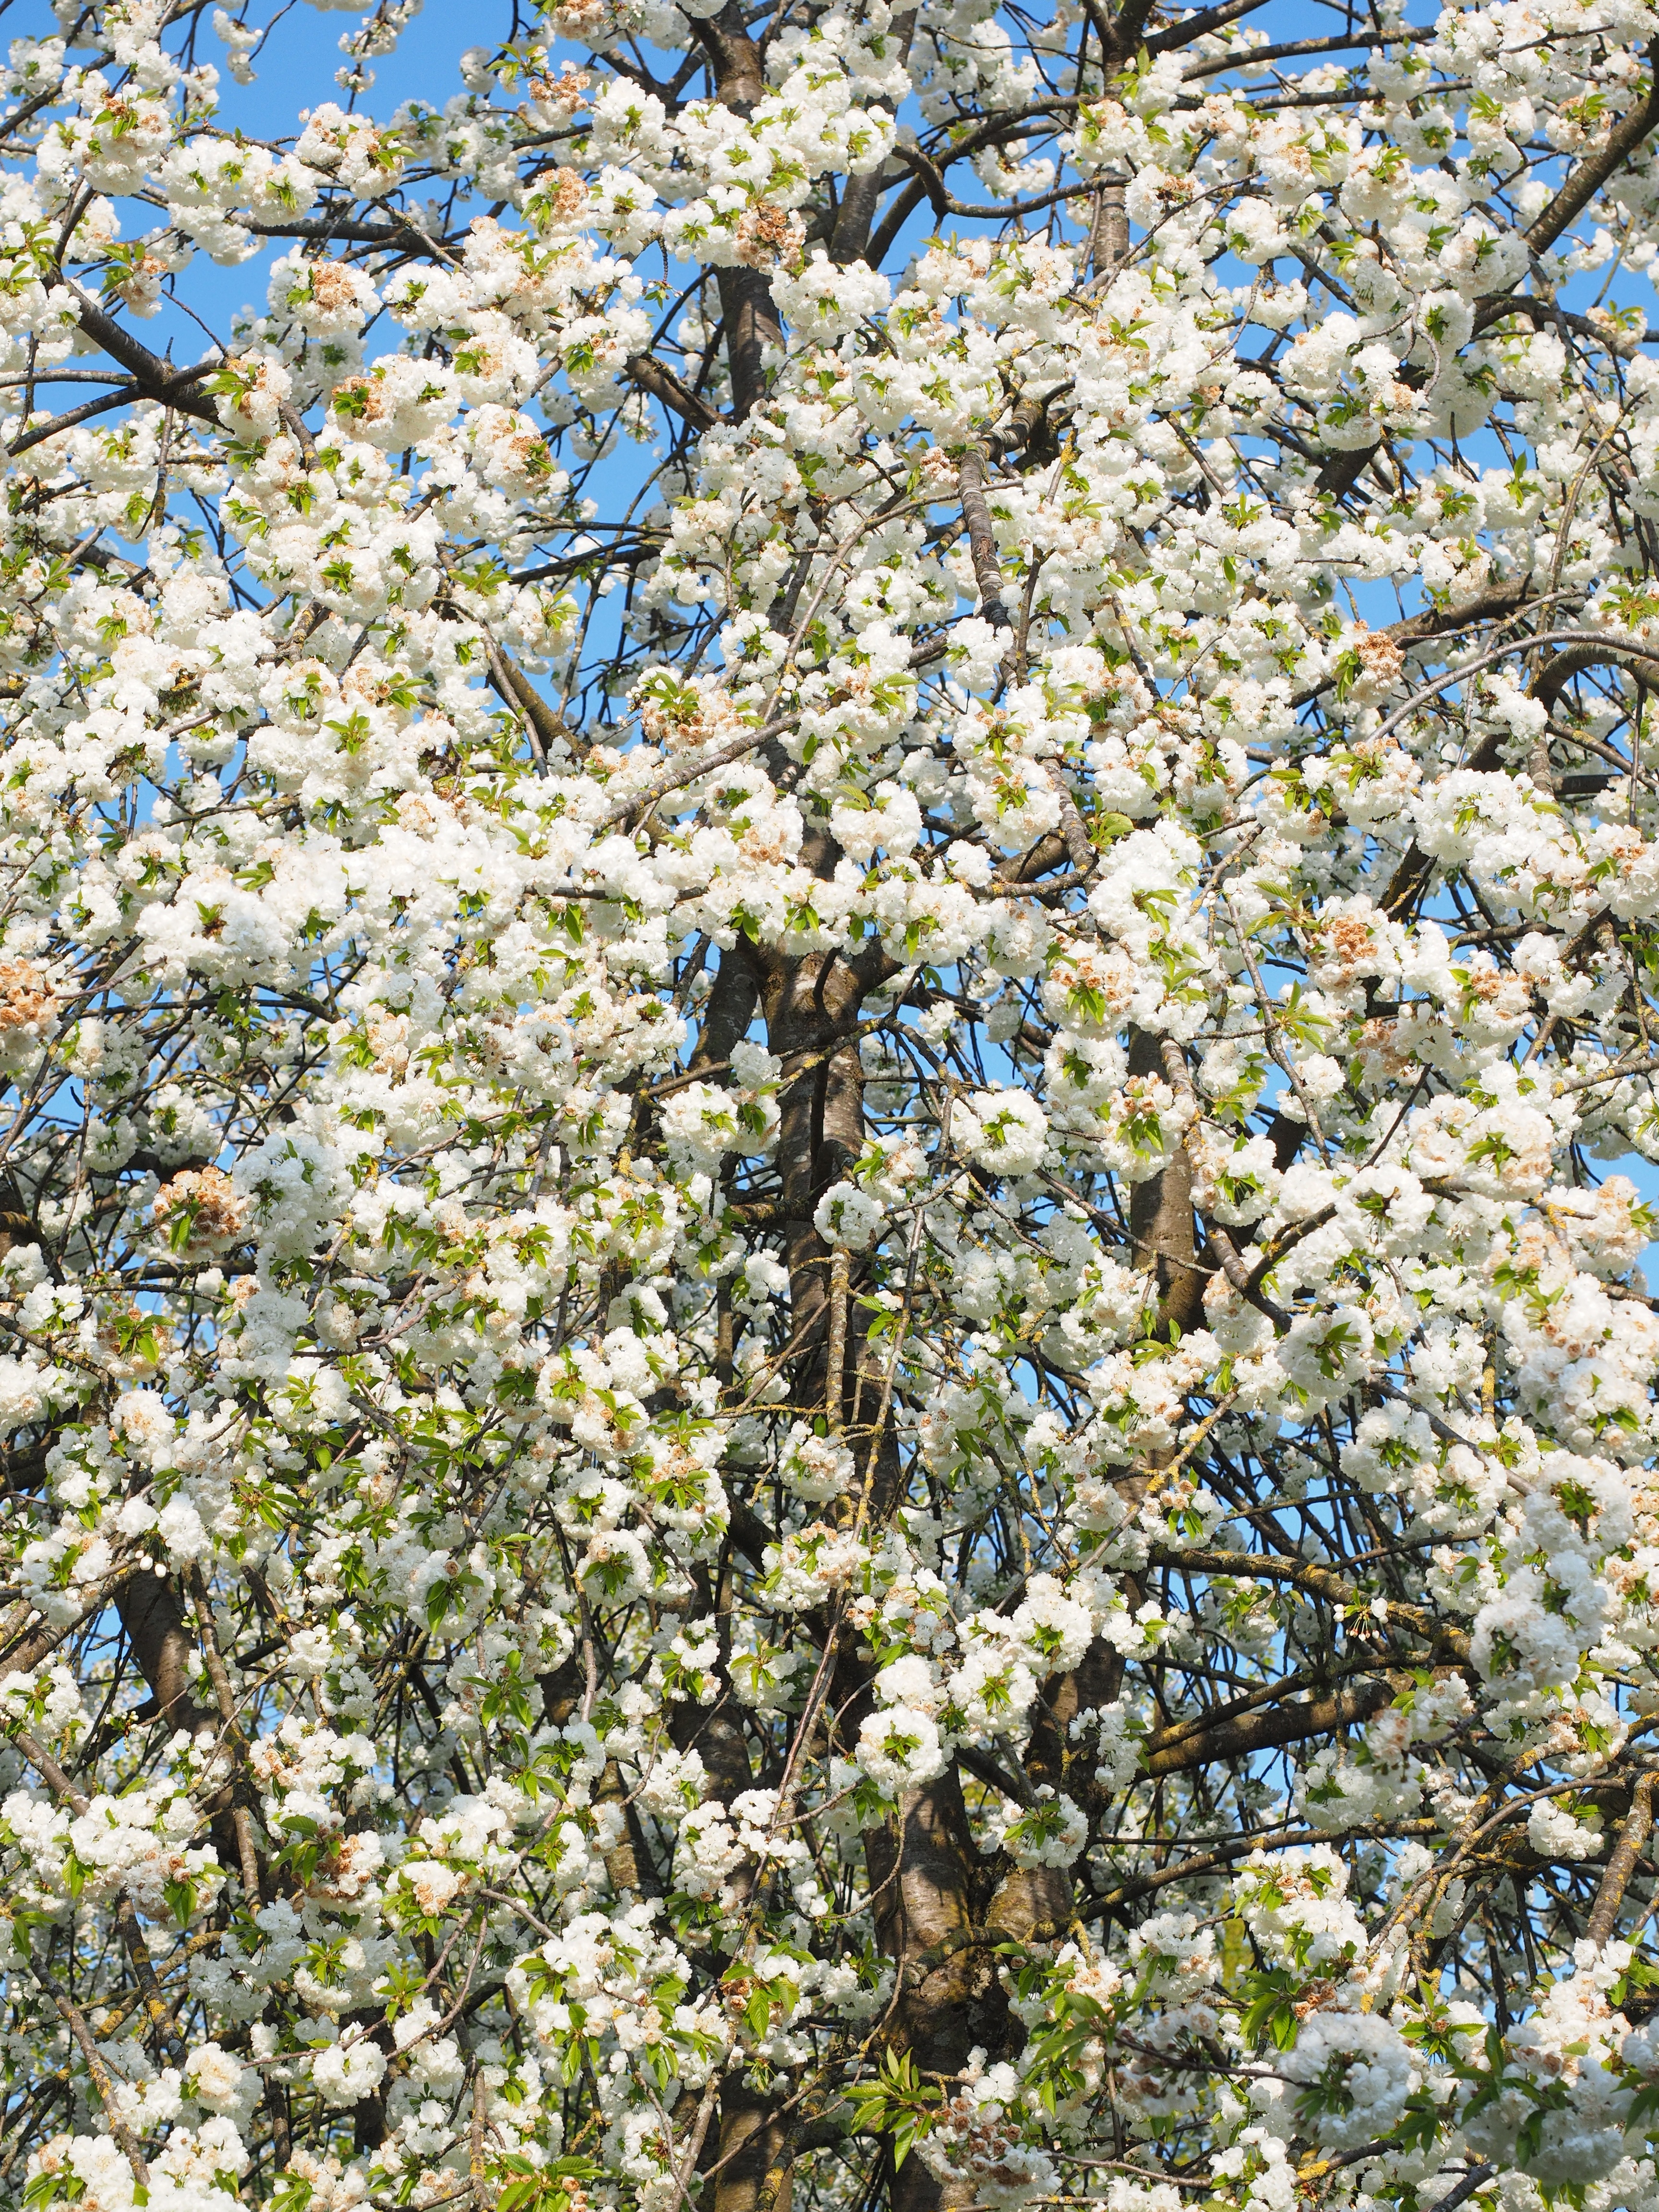
tree, branch, blossom, plant, white, fruit, berry, flower, bloom, food, spring, produce, lush, botany, flora, cherry blossom, shrub, cherry, white blossom, sunny day, bl tenmeer, prunus spinosa, flower tree, flowering plant, rose family, summer day, herrlich, overflowing, blossom branches, land plant